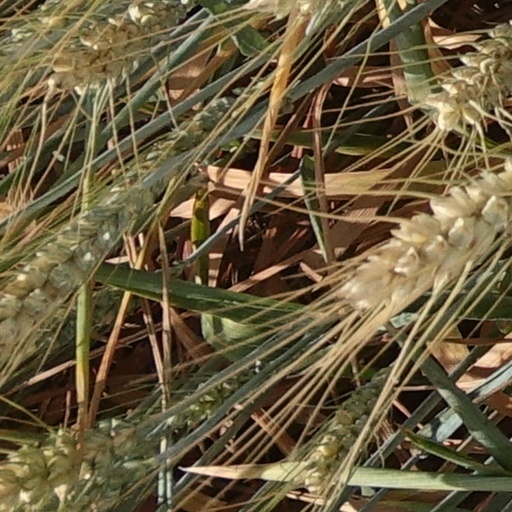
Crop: wheat